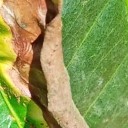
Label: Phoma